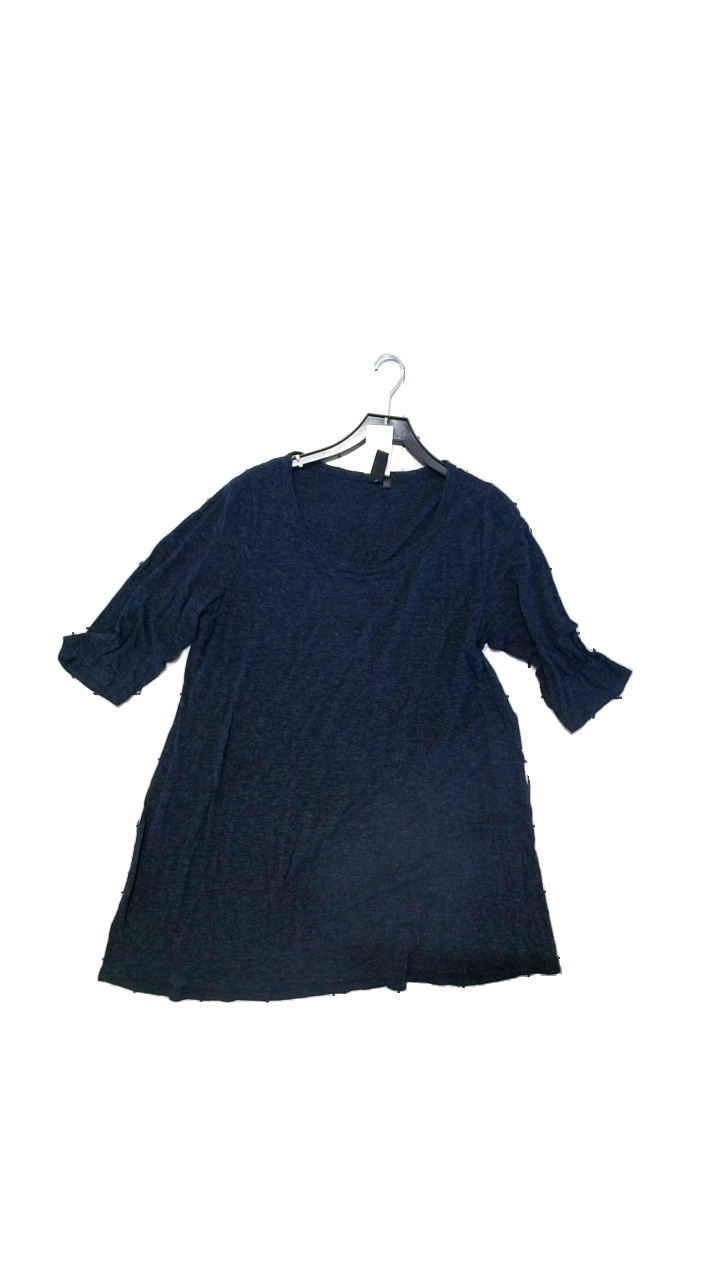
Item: Blouse (Ladies)
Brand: Geena
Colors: Blue
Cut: Regular, C-collar
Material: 80%Viscose,20%Lurex
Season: All
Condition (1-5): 3
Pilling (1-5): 3
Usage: Reuse
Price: <50